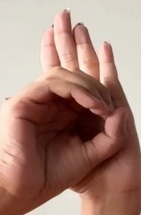
ASL sign: 0